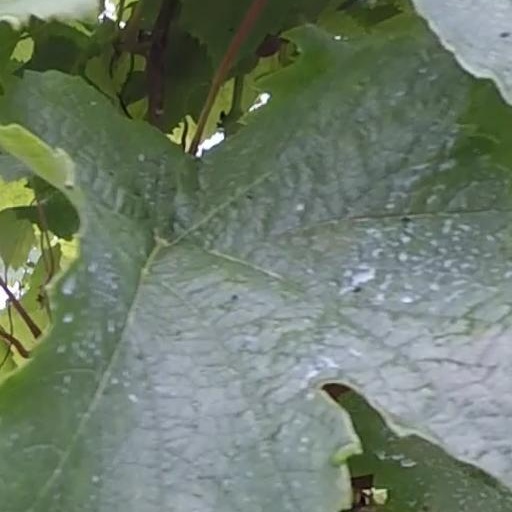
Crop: grape